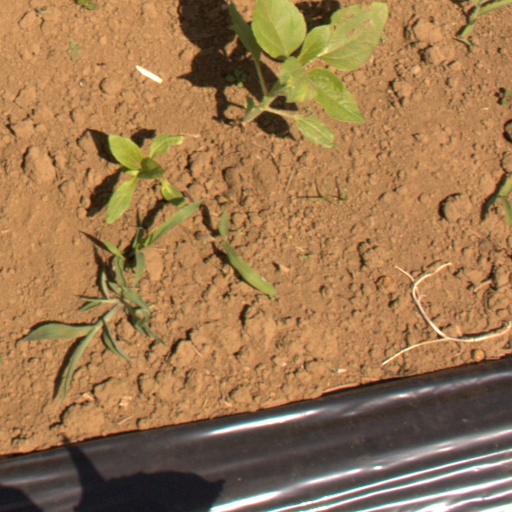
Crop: Jerusalem artichoke